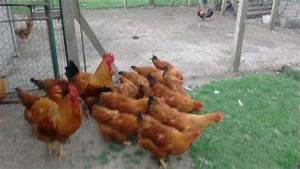
Label: gallina